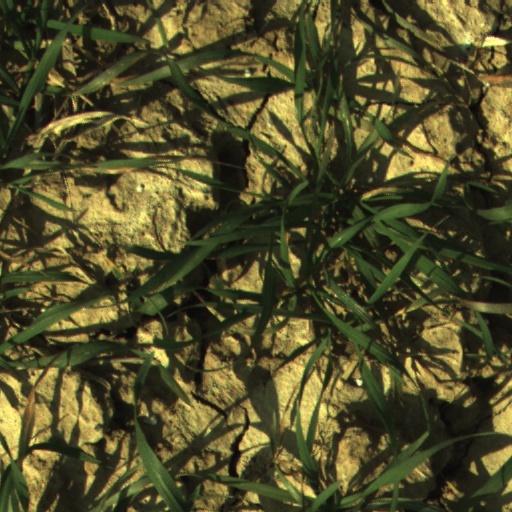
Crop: wheat